Trevor Jackson (performer)

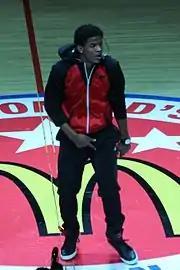
Jackson at the 2013 McDonald's All-American Boys Game halftime show.

In 2012, Jackson expanded his acting career into film, playing the role of Quincy Smith in the film "A Beautiful Soul". That same year, Jackson went on to star in the original Disney Channel television movie "Let It Shine" as Kris McDuffy alongside Tyler James Williams. Jackson portrayed the best friend and confidant of Cyrus (James), an aspiring hip hop musician who enters a songwriting contest and mistakenly wins his best friend's dream. Jackson has completed shooting the film "Sons 2 The Grave" alongside Darrin Dewitt Henson, Demetria McKinney and Justin Martin.